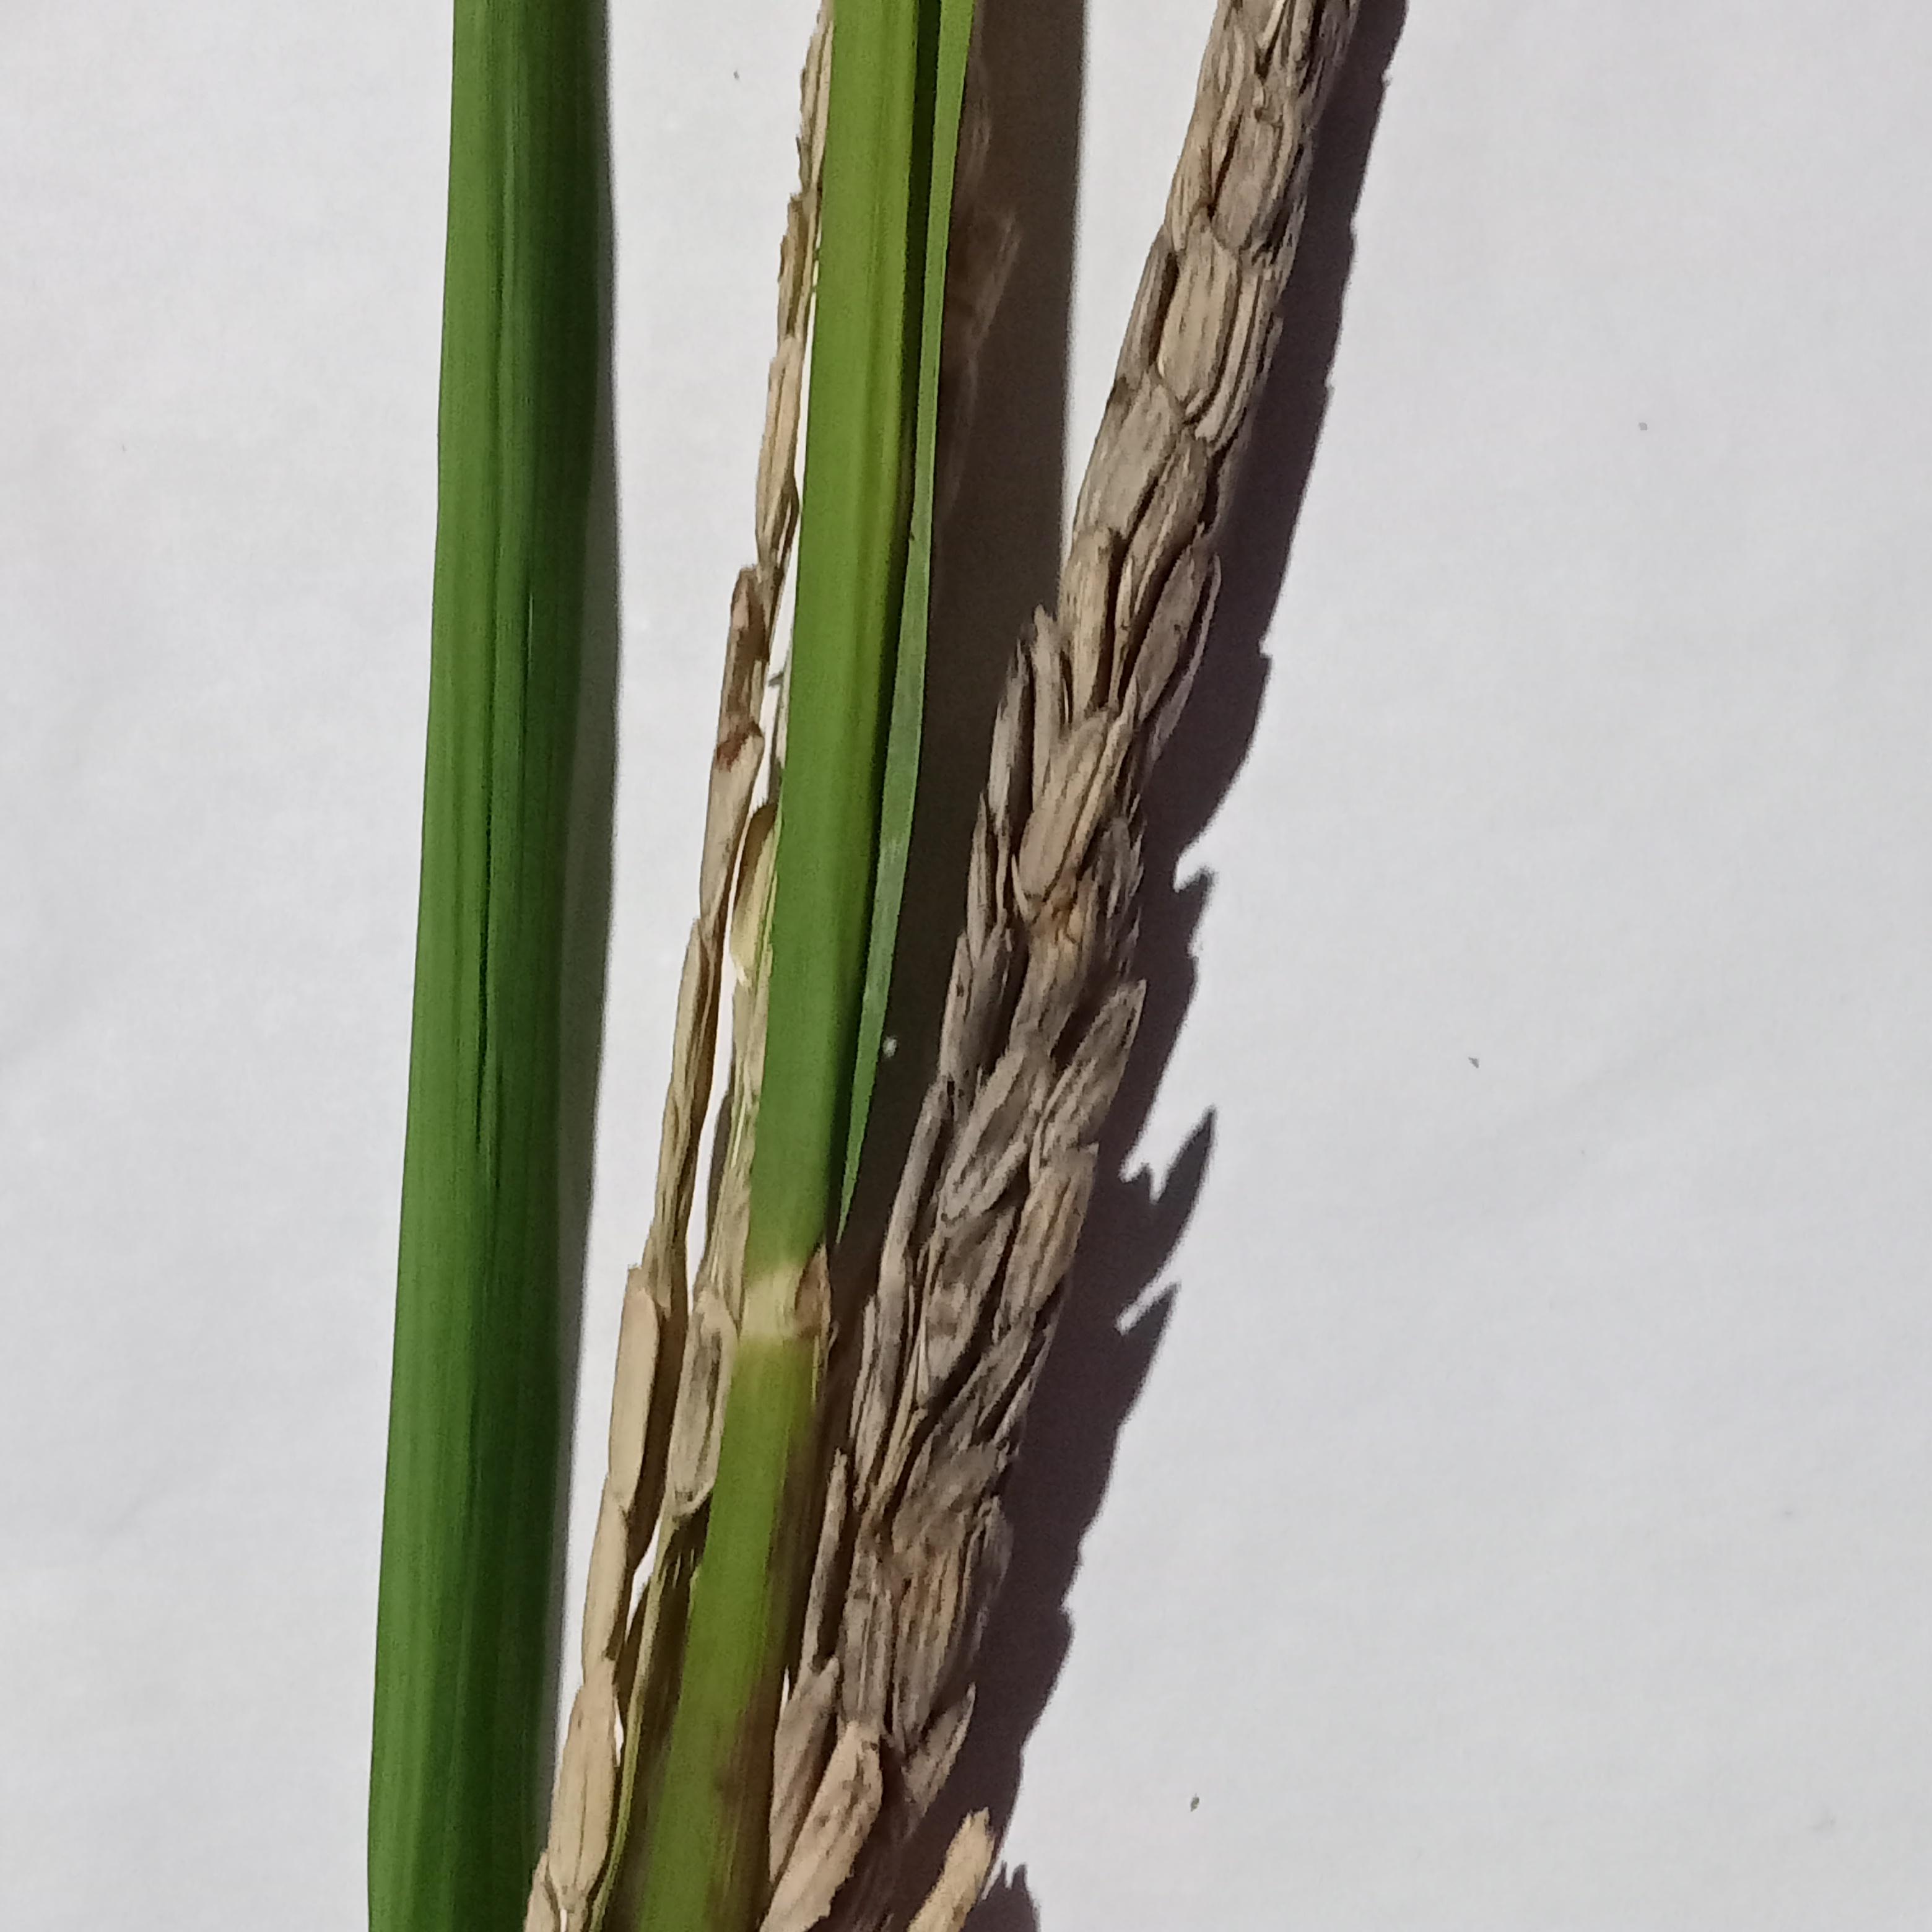
Label: Rice___Neck_Blast